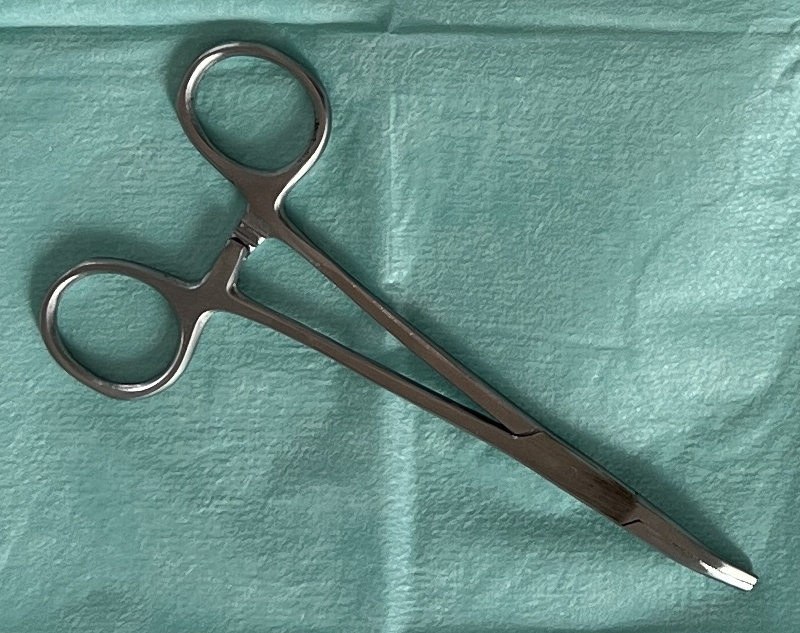
Hinged instrument state: closed